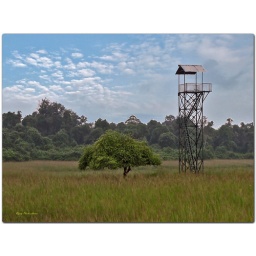
A watch tower standing tall near a umbrella shaped tree in a large open plain covered with tall grass.